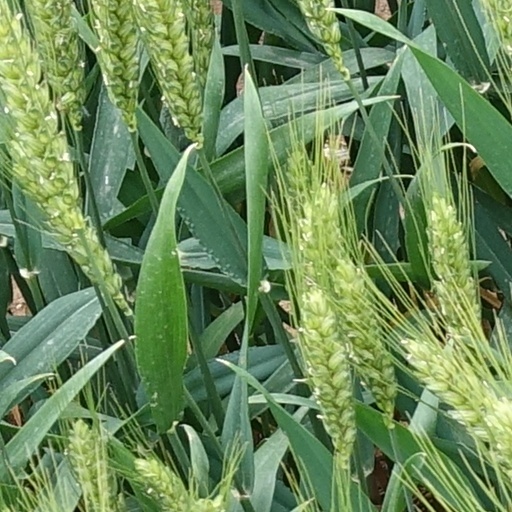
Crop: wheat